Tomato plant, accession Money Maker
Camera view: vertical (180 deg); turntable rotation: 90 degrees
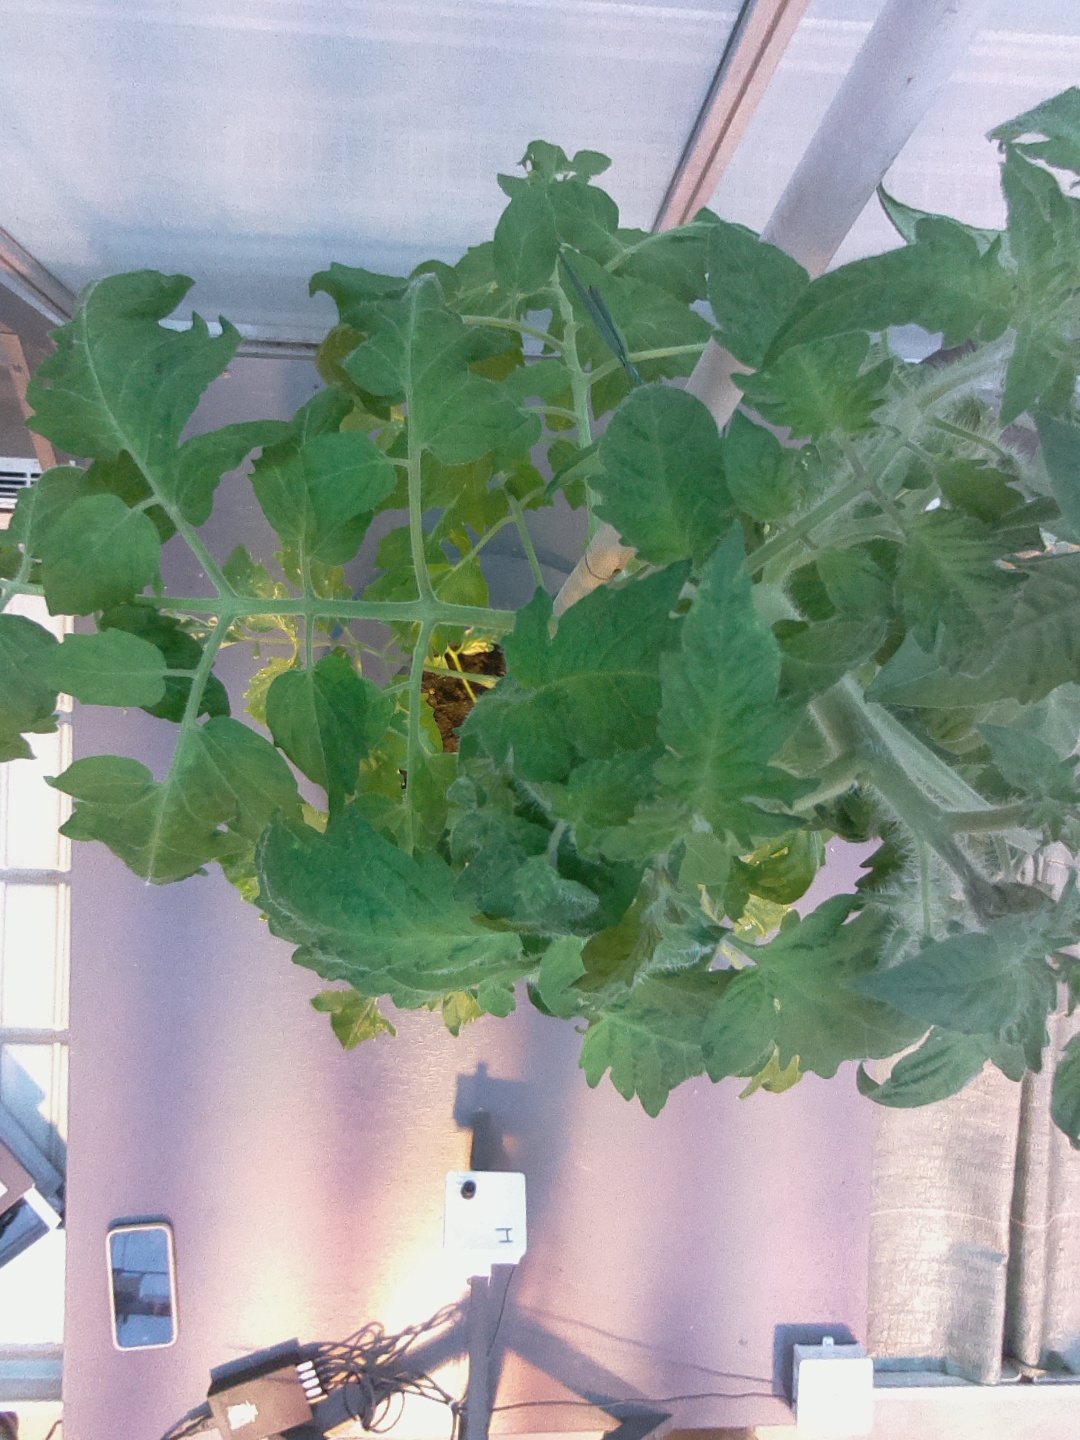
BBCH growth stage 61: 10%-20% of flowers open